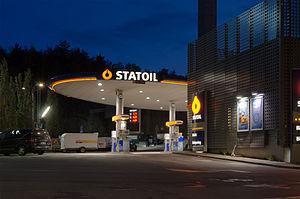
Statoil Fuel & Retail est une chaîne de station-service. La bannière, exploitée par la société Alimentation Couche-Tard depuis 2012, opère dans le nord de l'Europe. Le nom de Statoil est retiré des stations en 2016 lors de la fusion par Alimentation Couche-Tard de la filiale avec Circle K.